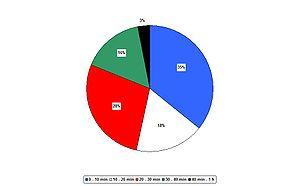
Durée du trajet domicile - travail des habitants de Delphos (Ohio - Etats-Unis) en 2009
Delphos est une ville des comtés d'Allen et Van Wert, dans l'État américain de l'Ohio.